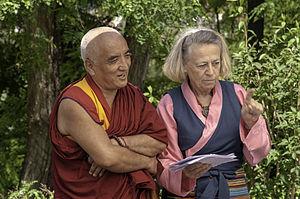
L'institut Gandèn Ling est un centre de l'école gelugpa du bouddhisme tibétain située à Veneux-les-Sablons, à proximité de Fontainebleau. Fondé par Dagpo Rimpotché en 1978, il est reconnu comme congrégation depuis 1995.